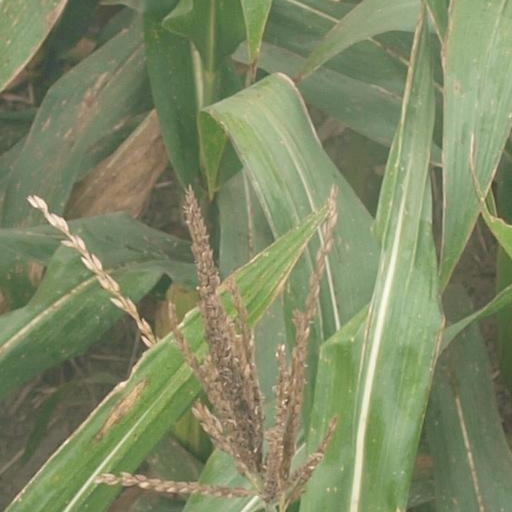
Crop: maize; corn